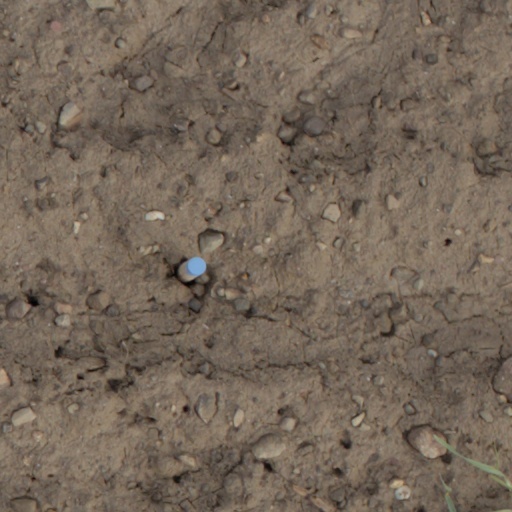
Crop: wheat